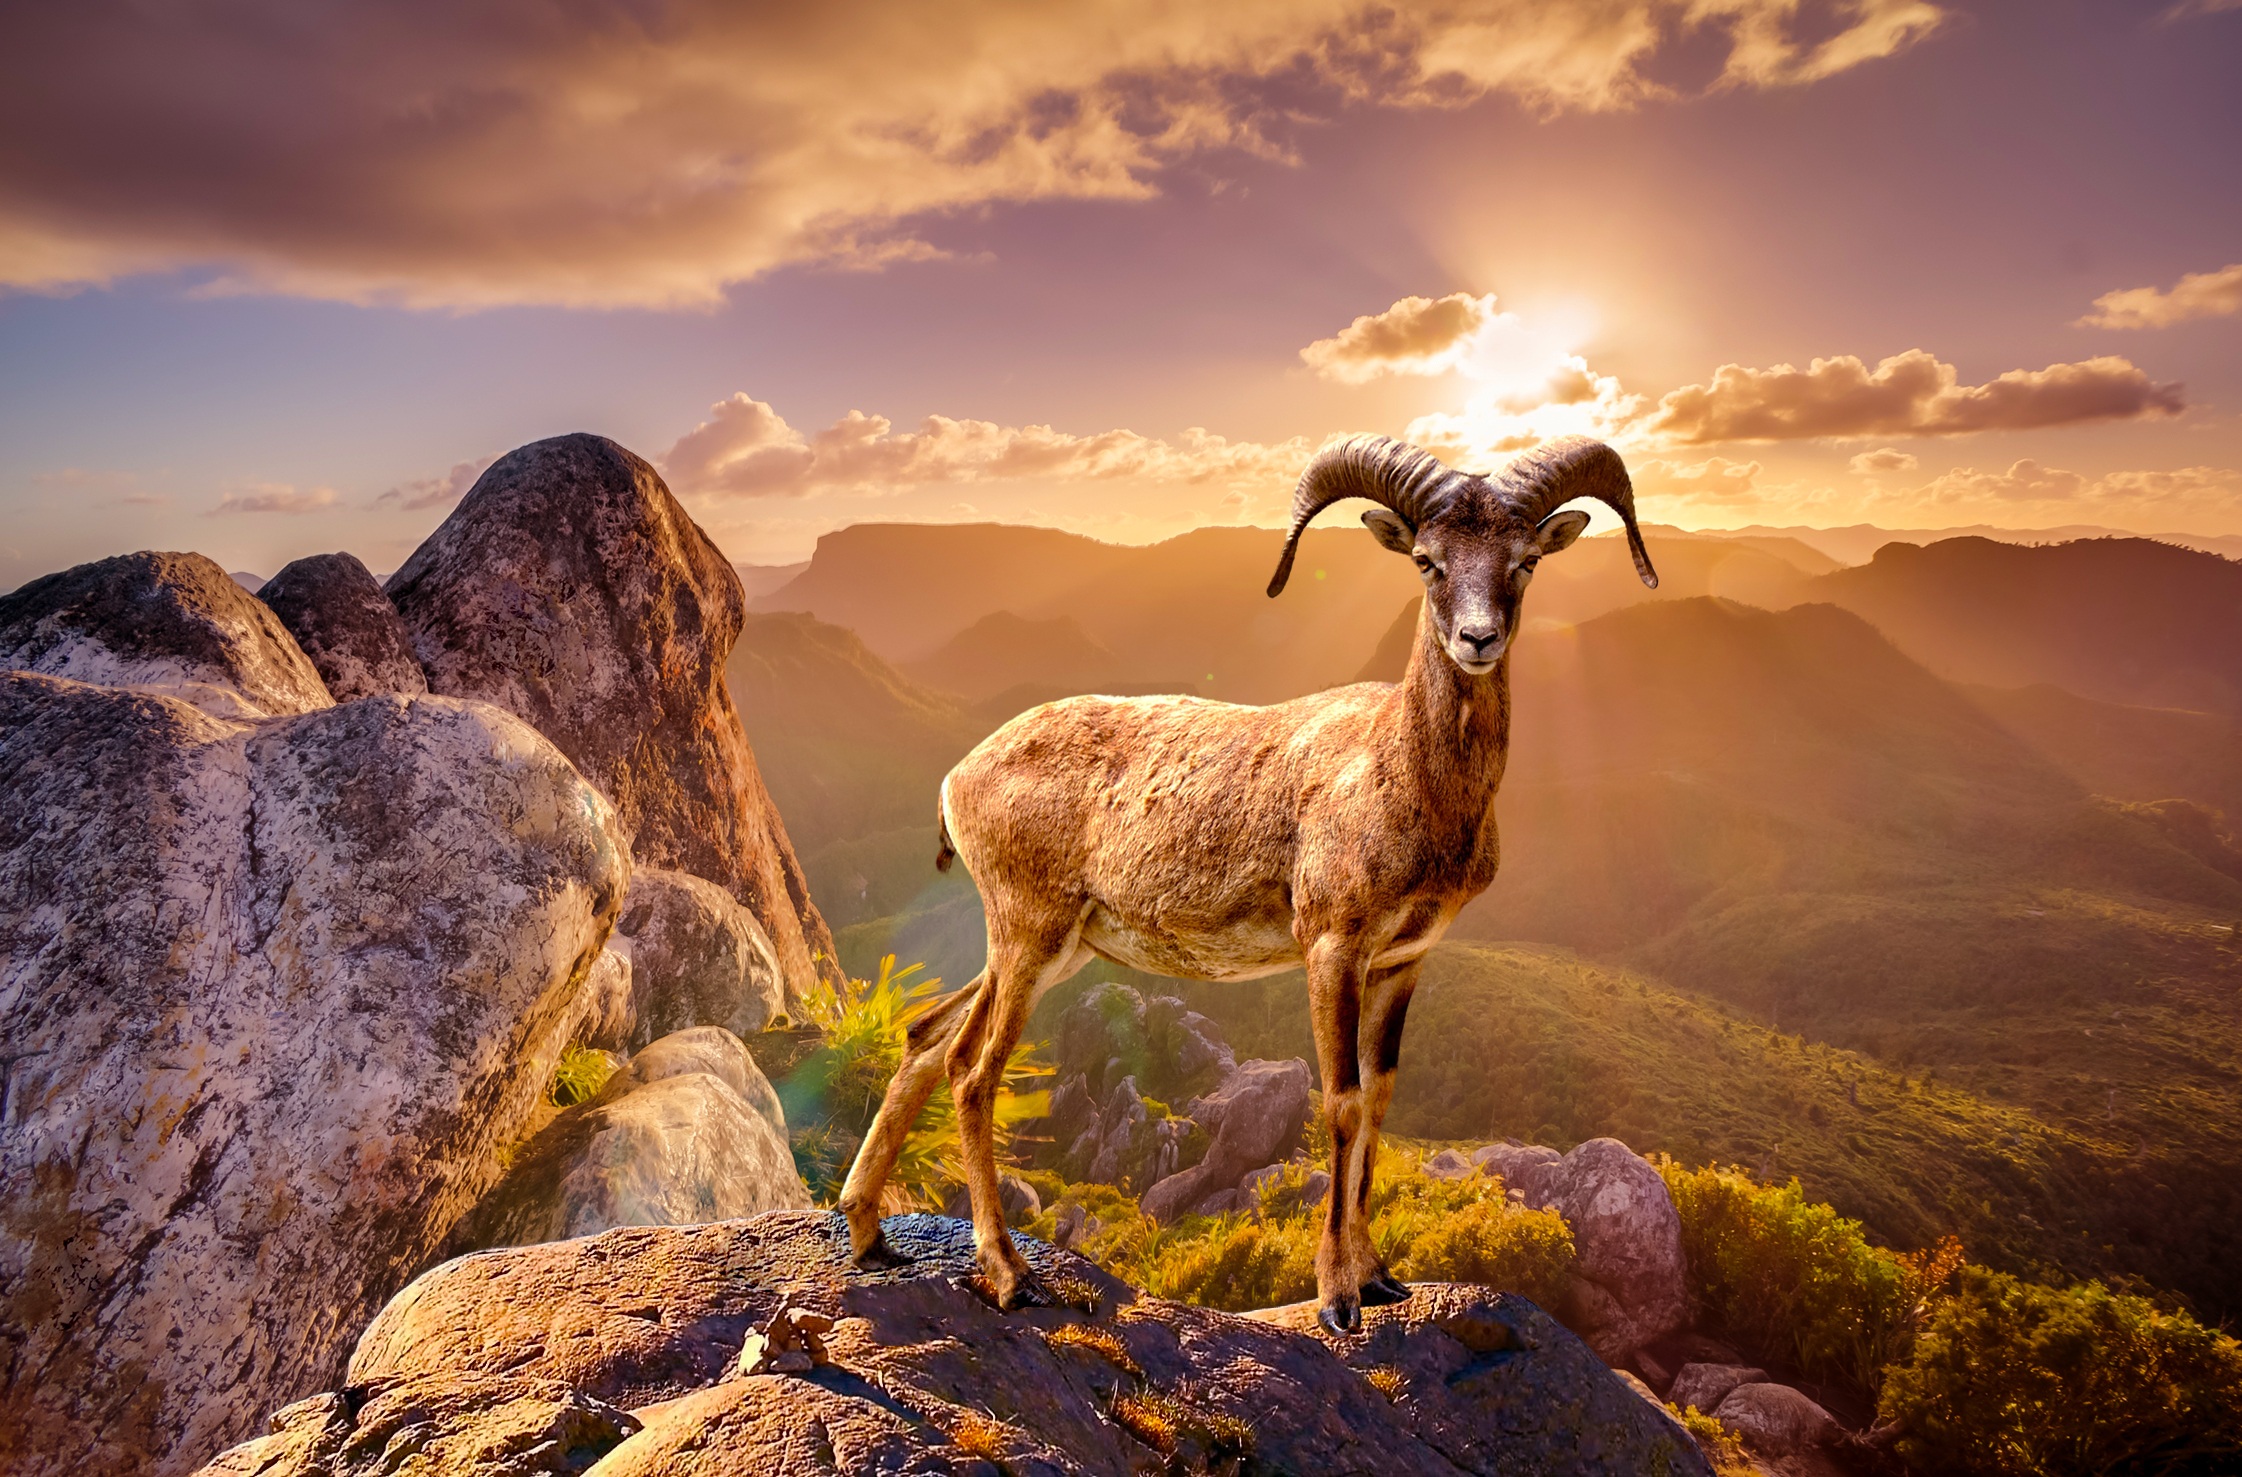
landscape, nature, mountain, sunset, animal, wildlife, mammal, mountain top, fauna, mountain peak, rocks, hills, nature landscape, wildlife animal, natural environment, camel like mammal, mustang horse